Raymond A. Spruance

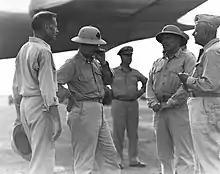
Spruance (left) with Marine generals following the recapture of Guam on August 1, 1944. Others are LTG Holland M. Smith (FMFPac), MG Henry L. Larsen, Island Commander, MG Roy S. Geiger, (III Amphibious Corps).

Shortly after the Midway battle, Spruance became chief of staff to Admiral Nimitz, and in September 1942 was appointed as Deputy Commander in Chief of the Pacific Fleet.